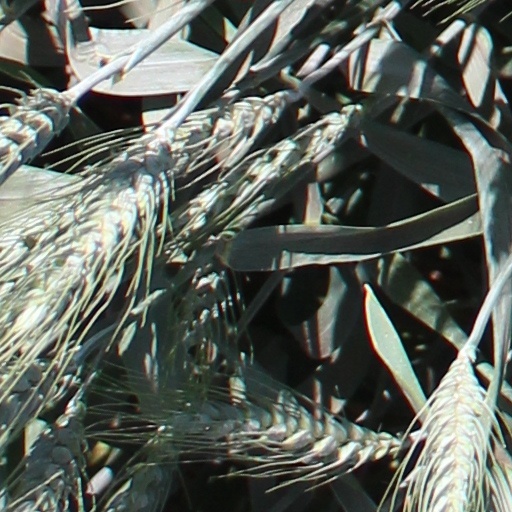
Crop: wheat